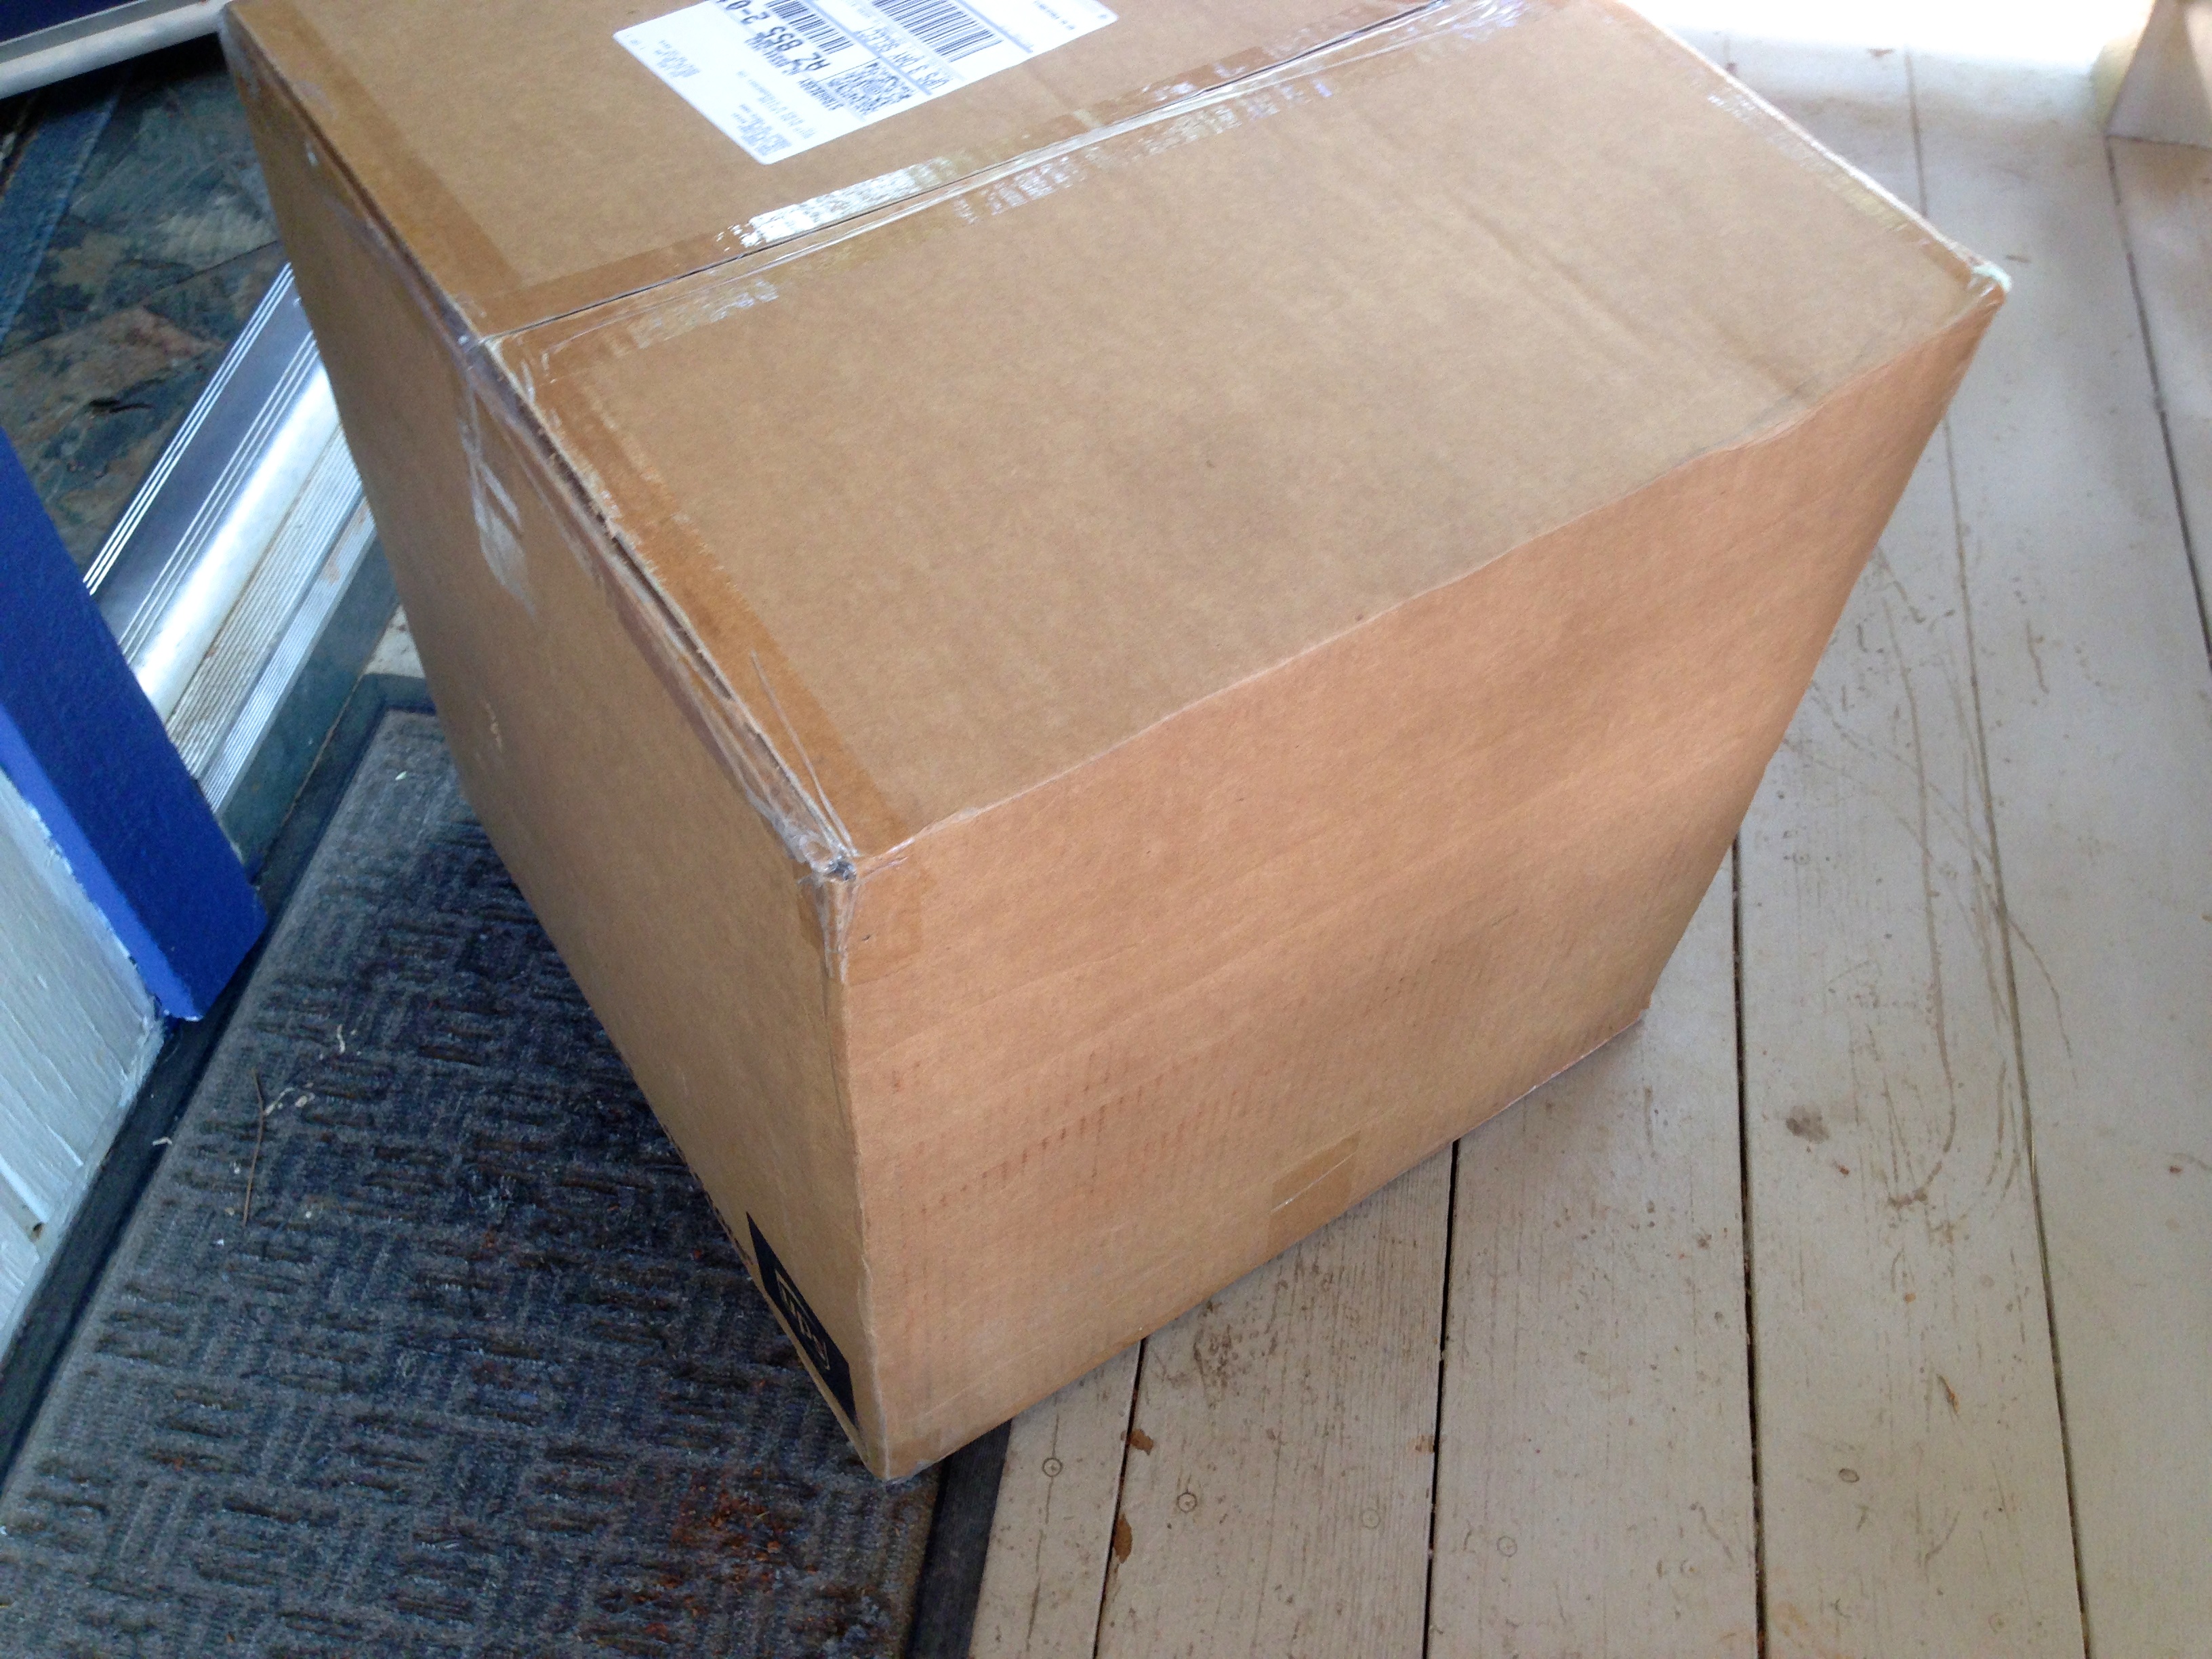
table, wood, floor, furniture, material, plywood, man made object